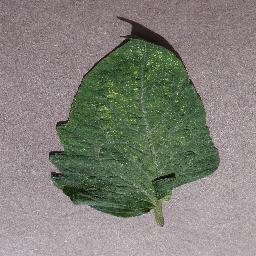
Label: Tomato___Spider_mites Two-spotted_spider_mite